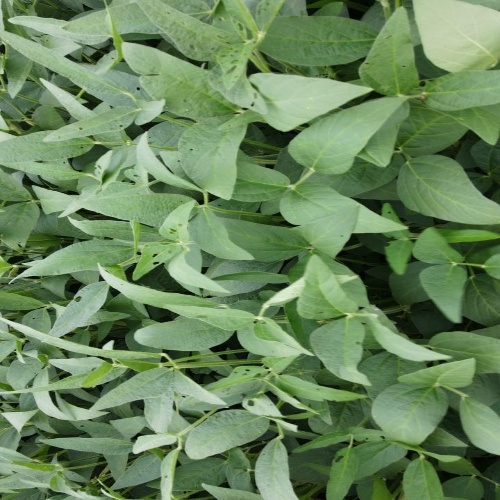
Label: Diabrotica_speciosa